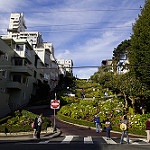
Scene: Outdoor